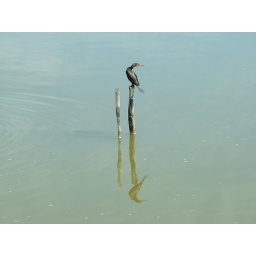
(again sorry for the title) this is a bird on some lake while traveling east in the coast of Venezuela.